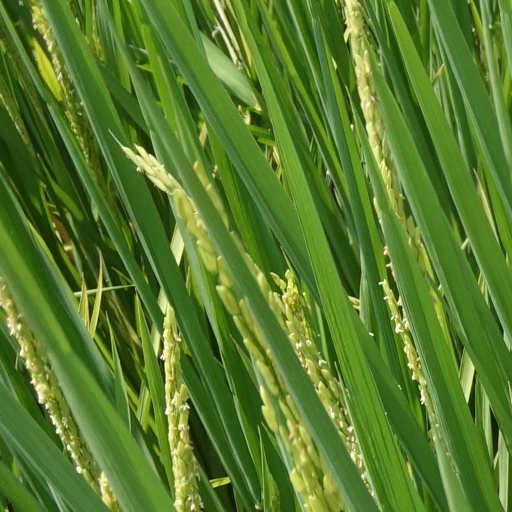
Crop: rice